Monza GP2 round

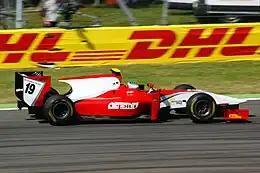
Luca Filippi in 2011.

The Monza GP2 round was a GP2 Series race that ran from on the Autodromo Nazionale Monza track in Monza, Italy.